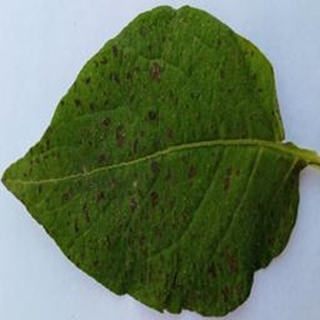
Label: potato_early_blight